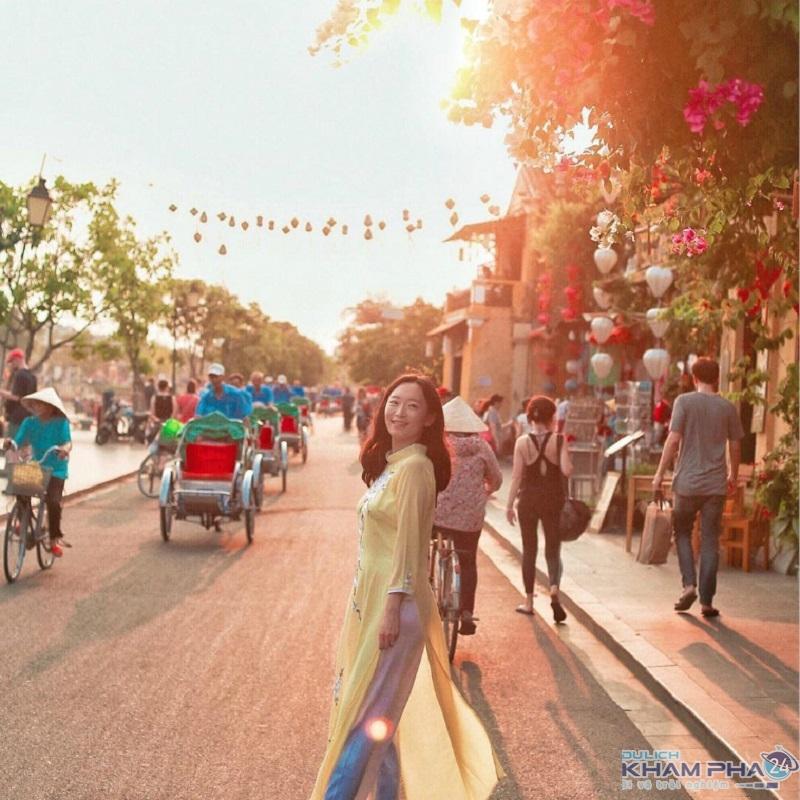
có một người phụ nữ mặc áo dài đang tạo dáng chụp ảnh